Tzav

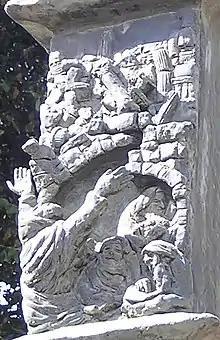
Joḥanan ben Zakai (detail from The Knesset Menorah in Jerusalem)

The Gemara taught that when Rav Sheshet fasted, on concluding his prayer, he added a prayer that God knew that when the Temple still stood, if people sinned, they used to bring sacrifices (pursuant to Leviticus 4:27–35 and 7:2–5), and though they offered only the animal's fat and blood, atonement was granted. Rav Sheshet continued that he had fasted and his fat and blood had diminished, so he asked that it be God's will to account for Rav Sheshet's fat and blood that had been diminished as if he had offered them on the Altar.